Earthquake engineering

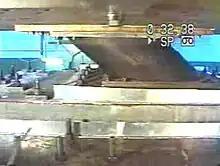
LRB being tested at the UCSD Caltrans-SRMD facility

Lead rubber bearing or LRB is a type of base isolation employing a heavy damping. It was invented by Bill Robinson, a New Zealander.